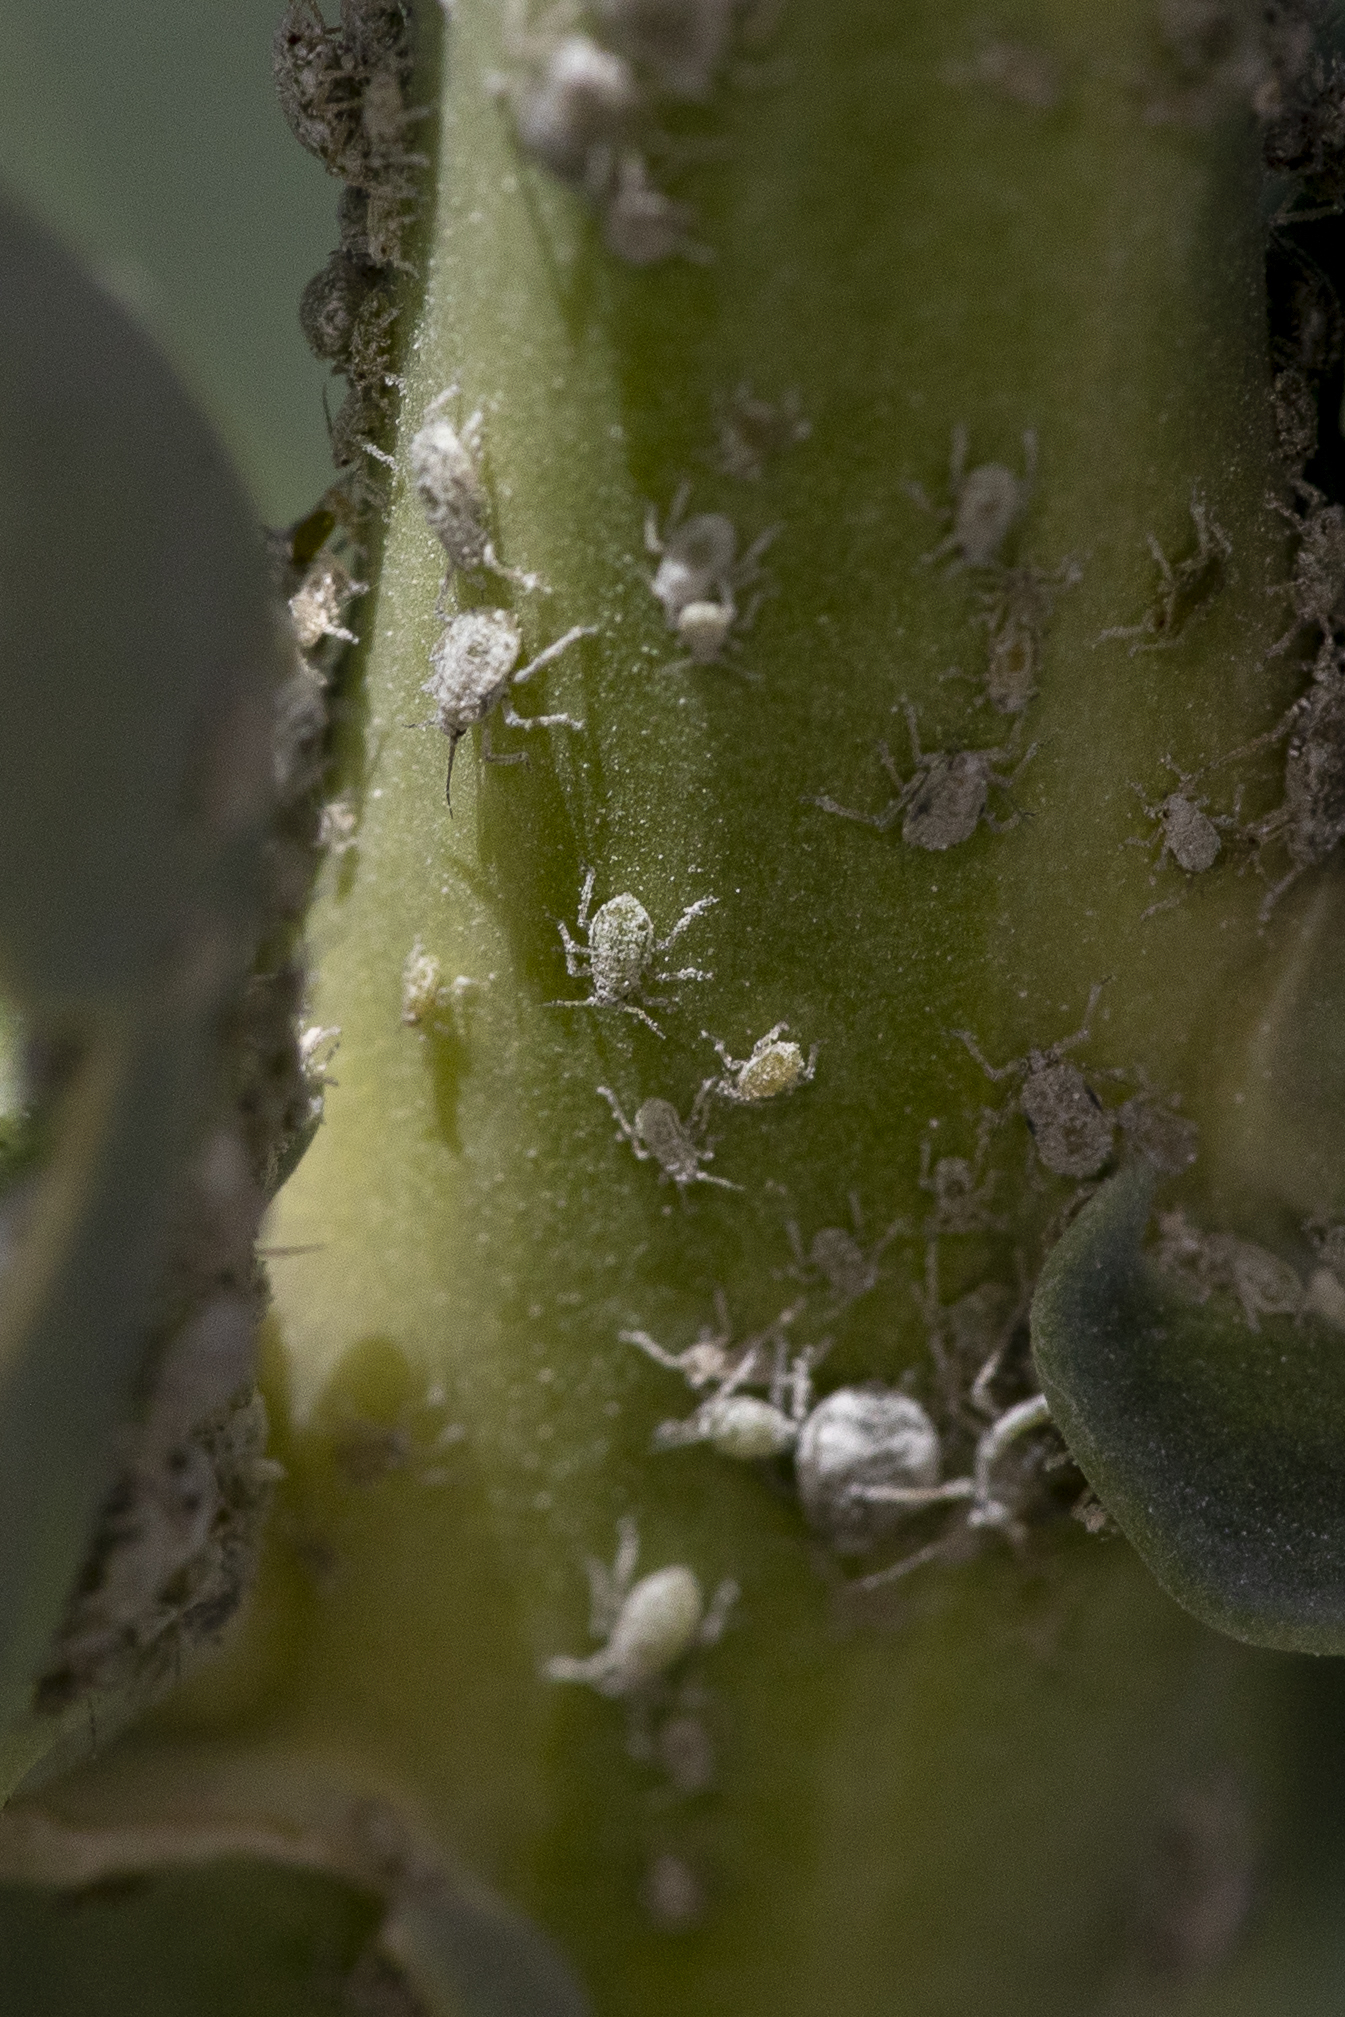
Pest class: cabbage_aphid